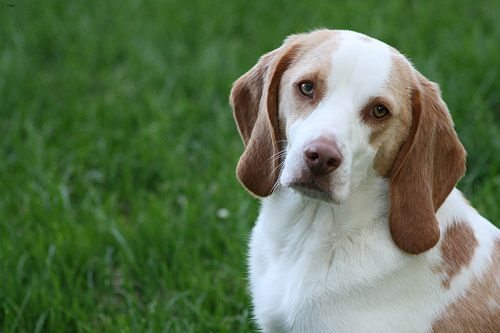
Animal: dog
Breed: beagle